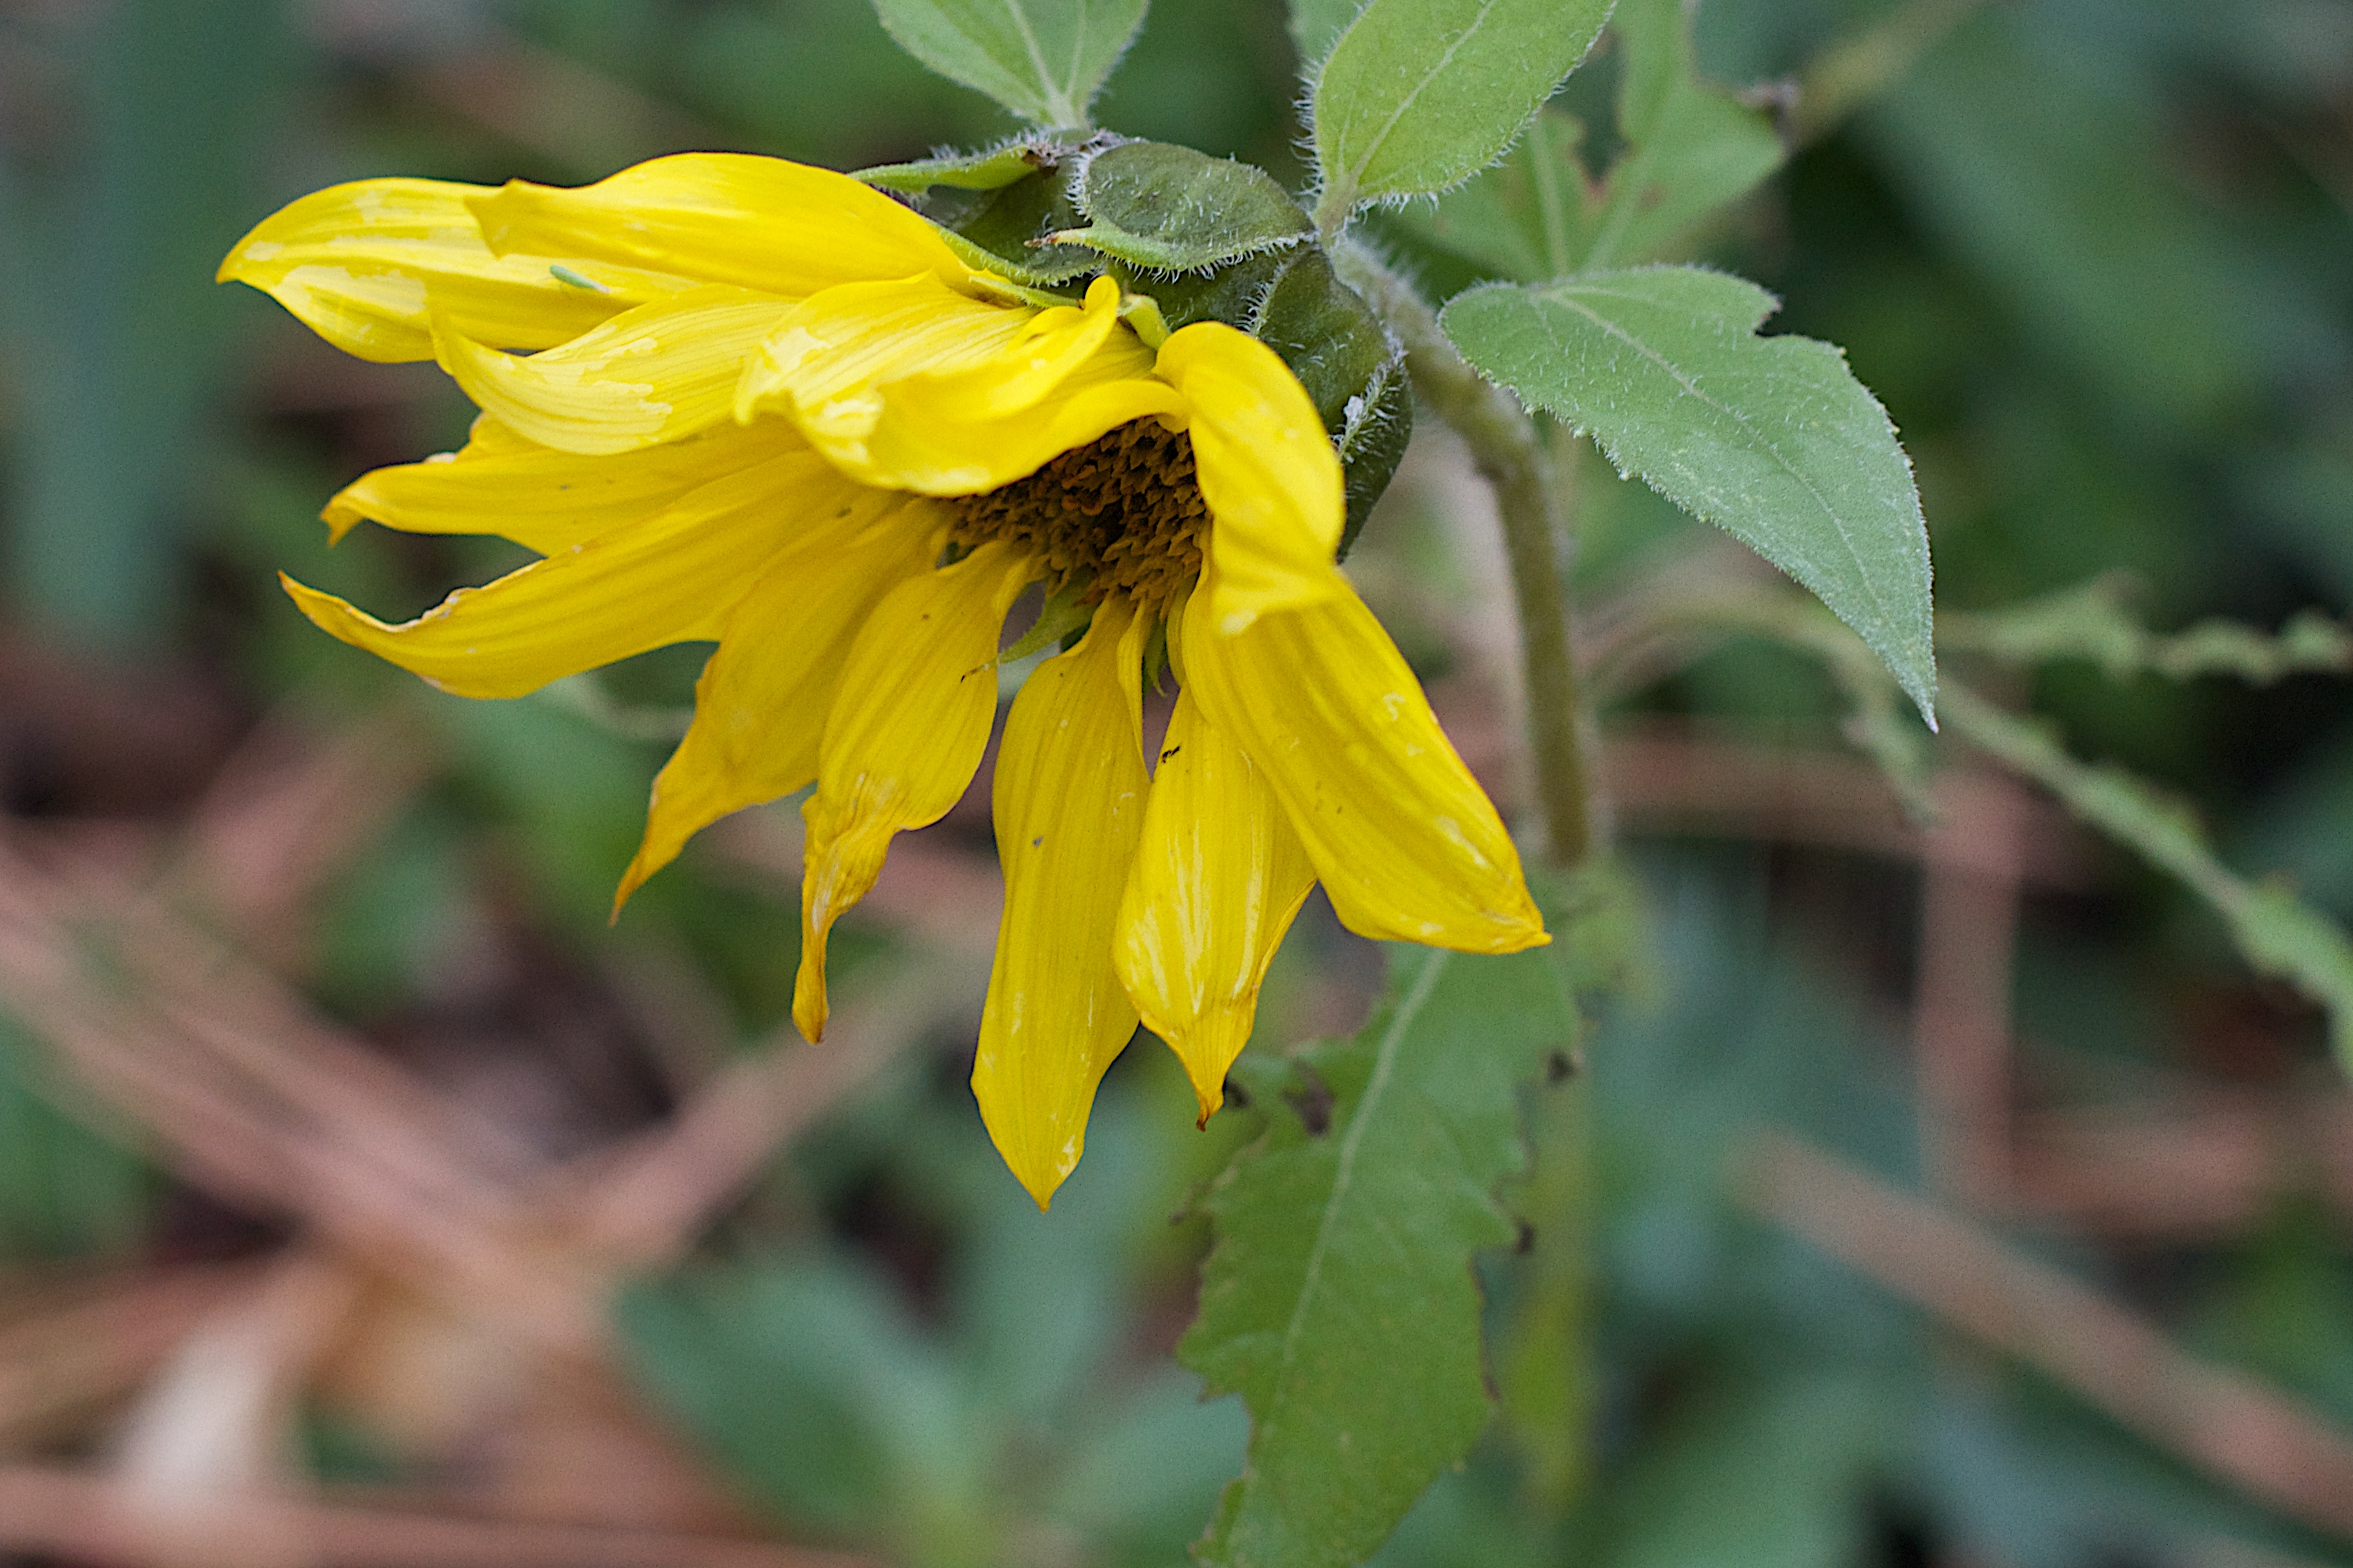
plant, leaf, flower, produce, botany, yellow, flora, sunflower, wildflower, macro photography, flowering plant, daisy family, plant stem, land plant